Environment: real
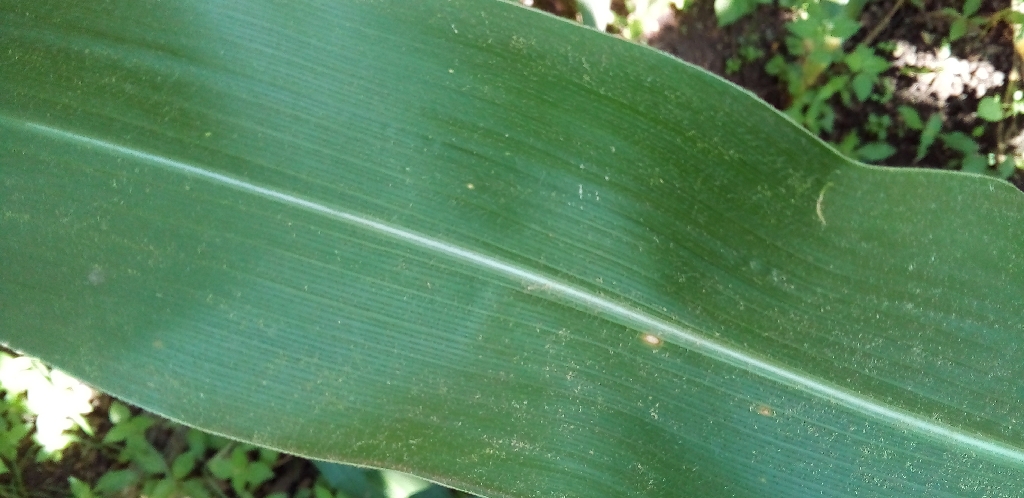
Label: healthy